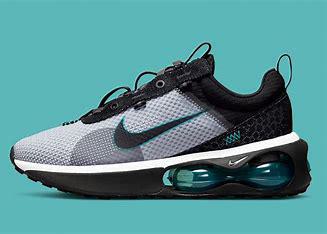
Brand: Nike
Model: Air Max 2021